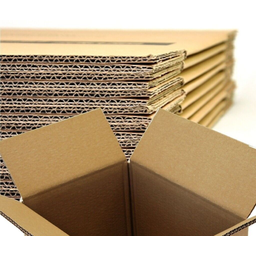
Label: cardboard